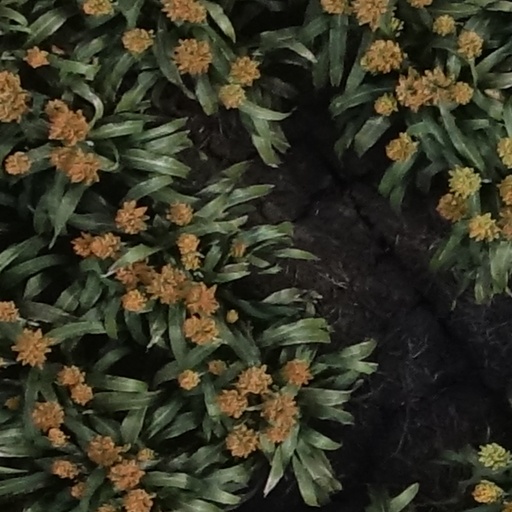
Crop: sorghum